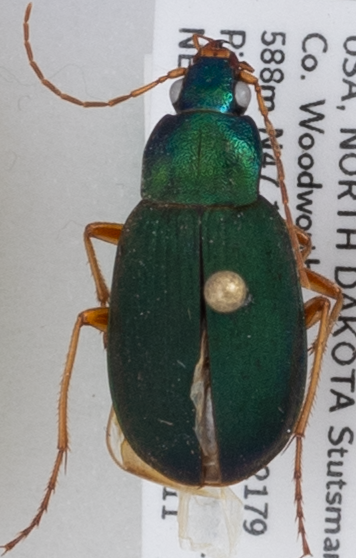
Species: Chlaenius sericeus
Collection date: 2020-08-11
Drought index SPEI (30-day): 0.114
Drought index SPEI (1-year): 0.706
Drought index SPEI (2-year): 1.28